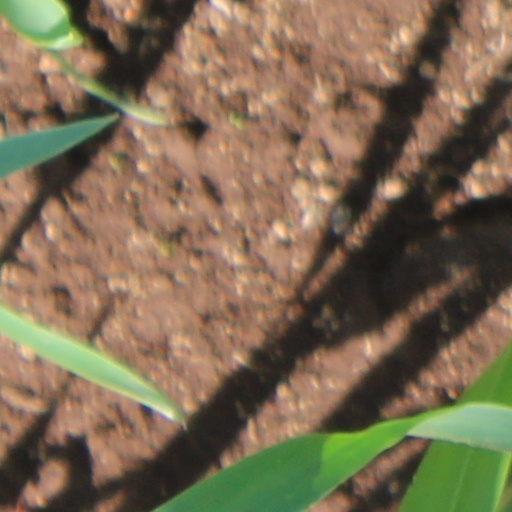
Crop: wheat